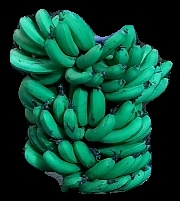
Variety: pachbale
Grade: grade3